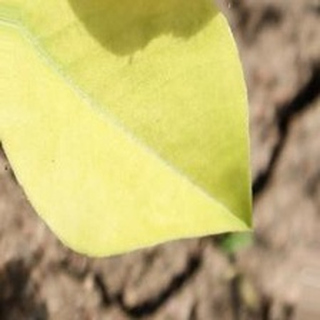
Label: groundnut_nutrition_deficiency